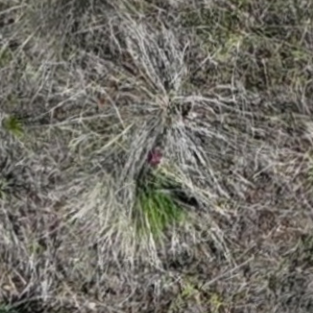
Month: may
Dye color: red
Dye concentration: low